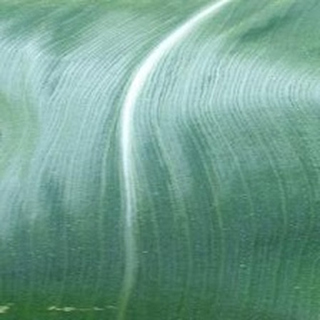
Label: healthy_corn